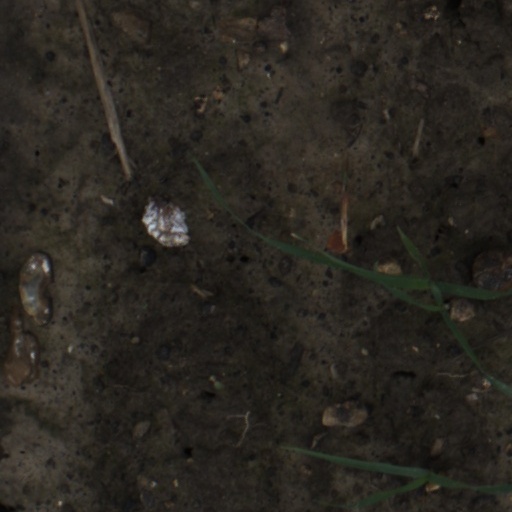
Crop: wheat